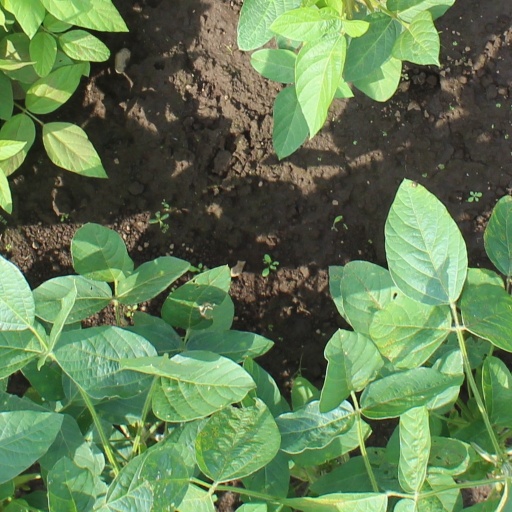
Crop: soybean